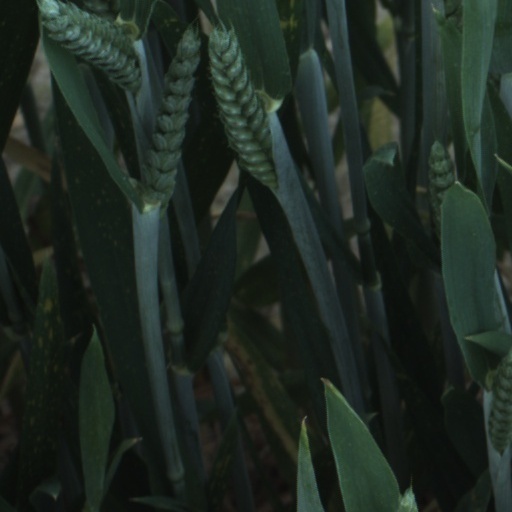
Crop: wheat